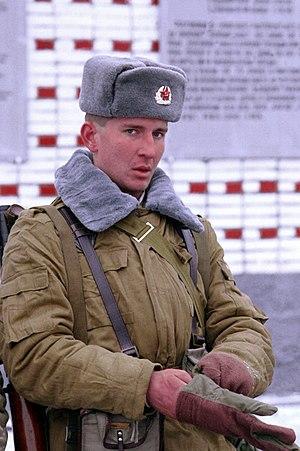
L’Armée rouge était l’armée mise sur pied dans l’ancien Empire russe par le nouveau pouvoir bolchevik, à la suite de la révolution d'Octobre, afin de combattre la contre-révolution des Armées blanches soutenues par les puissances étrangères. Le terme rouge a une connotation révolutionnaire.
L'armée de terre soviétique est le nom donné à la principale branche terrestre des Forces armées soviétiques entre février 1946 et décembre 1991, bien qu'elle n'ait été pleinement mise hors service qu'au 25 décembre 1993 à la suite de son remplacement par l'armée de terre russe. Elle est aussi connue sous le nom d'Armée rouge.